Ambrose Pratt

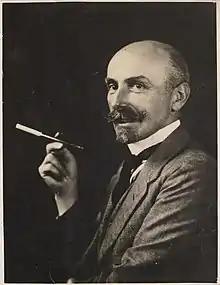
Portrait of Ambrose Pratt.

Ambrose Goddard Hesketh Pratt (31 August 1874 – 13 April 1944) was an Australian writer born into a cultivated family in Forbes, New South Wales.